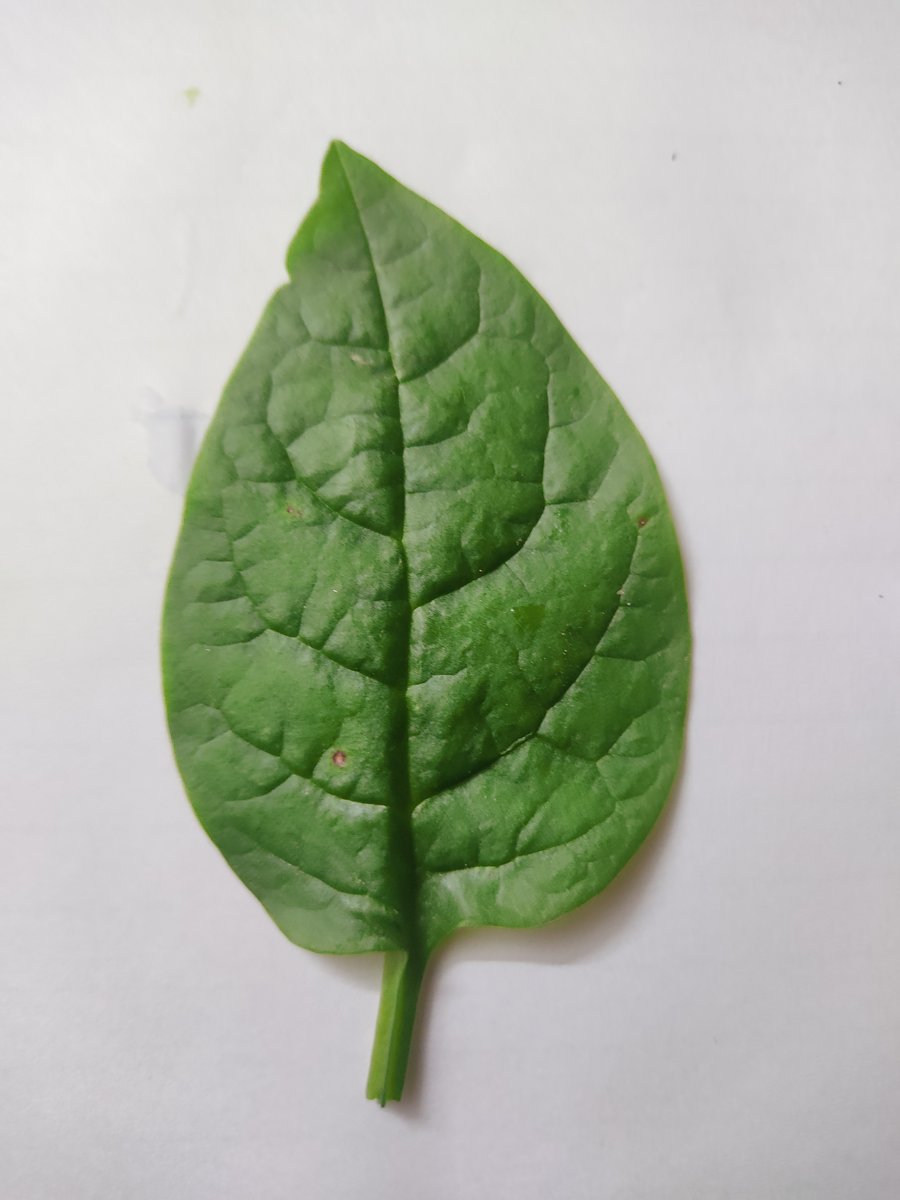
Label: Bacterial-Spot